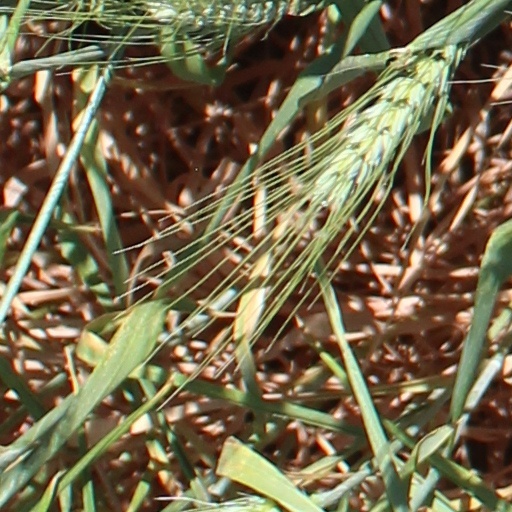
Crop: wheat